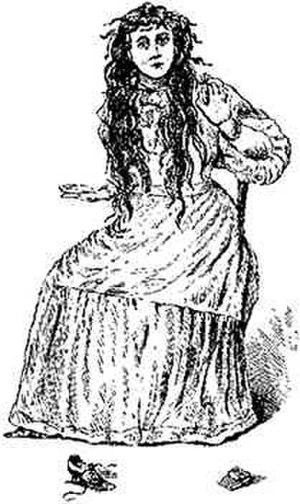
La Sorcière des Bell, ou la maison hantée des Bell est une légende populaire du sud des États-Unis concernant un poltergeist mettant en cause la famille Bell, à Adams, dans le Tennessee. La légende a été dépeinte dans les films An American Haunting de 2006 et The Bell Witch Haunting de 2004. Il est également possible qu'elle ait inspiré le film Le Projet Blair Witch.